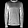
Label: Pullover